Koothanur Maha Saraswathi Temple

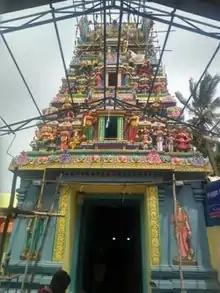
The entrance of the temple

Koothanur Maha Saraswathi Temple is a Hindu temple located in the town of Koothanur in the Tiruvarur district of Tamil Nadu, India. It is dedicated to Saraswathi, the Hindu goddess of learning.